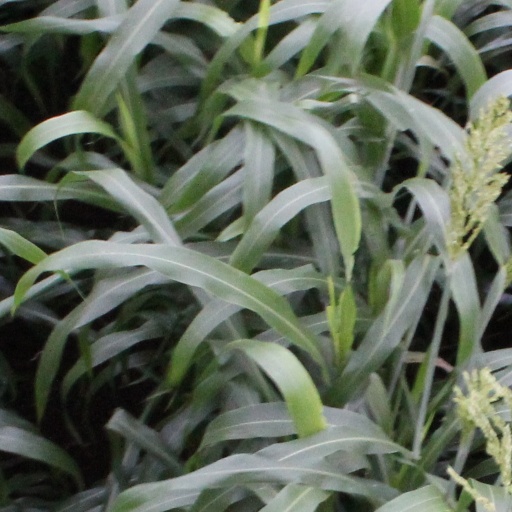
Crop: sorghum